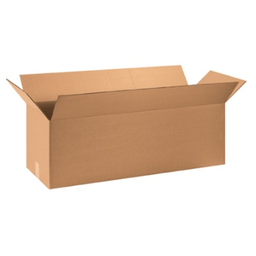
Label: cardboard